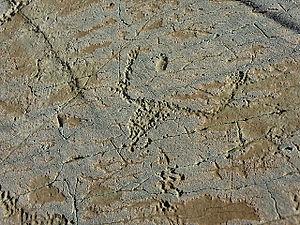
Illustration de la technique en cupules utilisée pour graver les dessins
La vallée des Merveilles est une vallée du massif du Mercantour dans les Alpes où ont été découvertes plus de 40 500 gravures rupestres protohistoriques, datant du Chalcolithique et de l’âge du bronze ancien, au milieu d’autres gravures plus récentes.